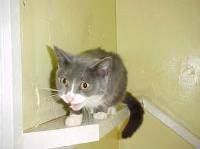
Label: cat